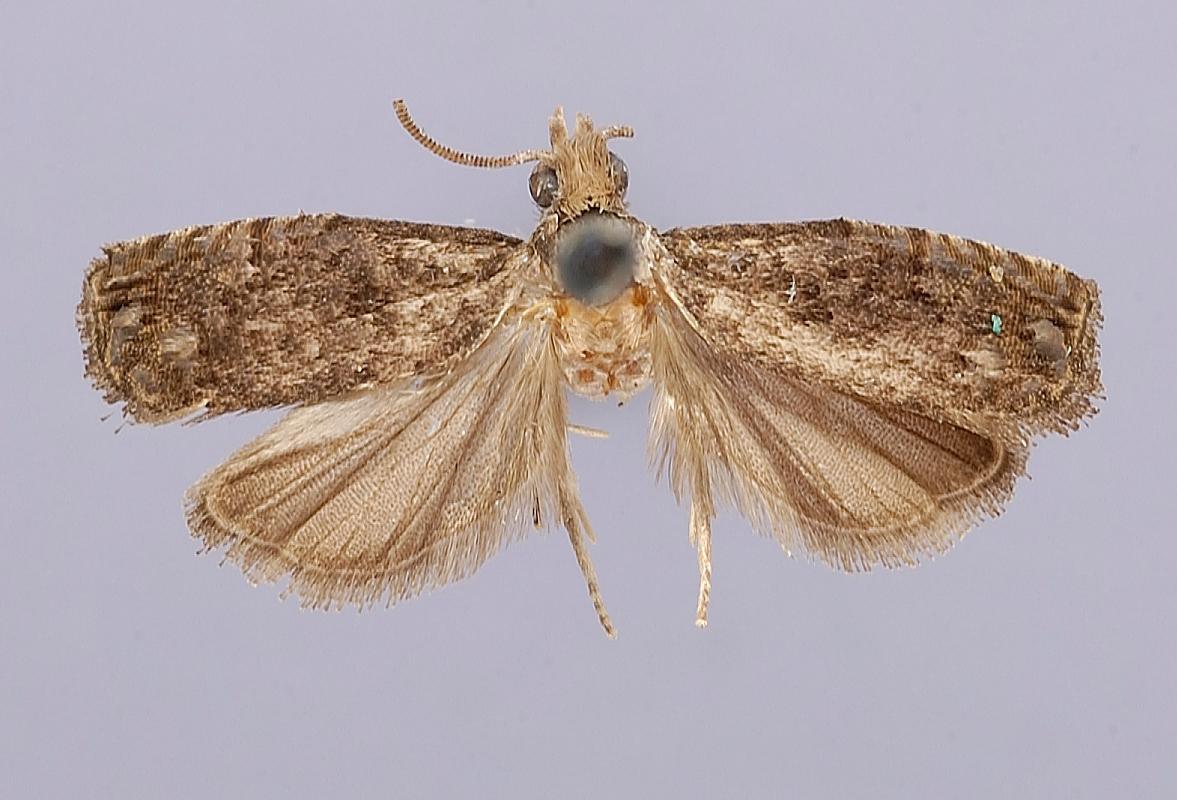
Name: Eucosma coniogramma
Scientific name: Eucosma coniogramma Clarke, 1976
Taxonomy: Animalia, Arthropoda, Insecta, Lepidoptera, Tortricidae
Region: J. Clarke
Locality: Pukusrik, [Not Stated], Kosrae, Micronesia, Federated States of
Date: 9 Feb 1953 to 14 Feb 1953